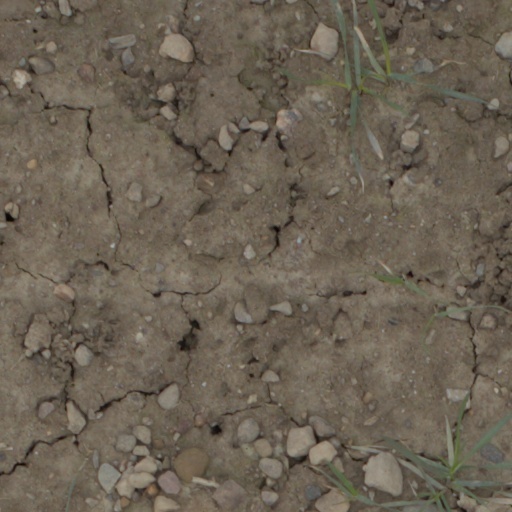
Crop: wheat